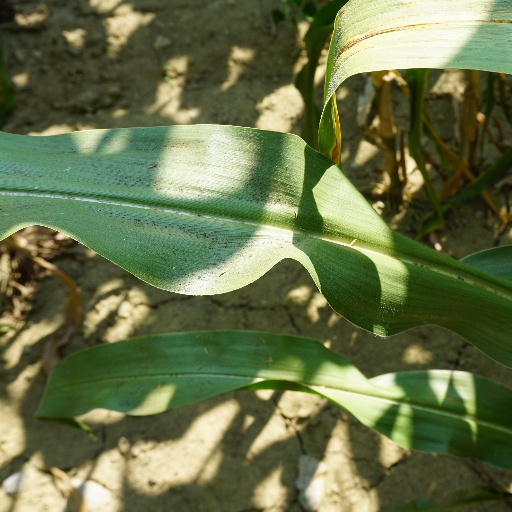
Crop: maize; corn